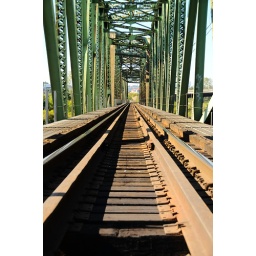
Across the river and under the bridge